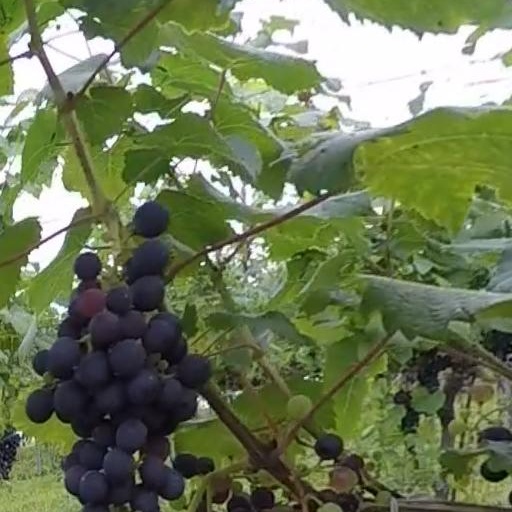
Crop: grape